Brazilian Abolitionist Confederation

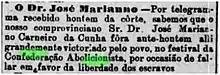
On January 14, 1984, a telegram from Rio de Janeiro reported that the Pernambuco abolitionist José Marianno Carneiro da Cunha, who had spoken out in favor of the freedom of slaves, had been acclaimed by the people of the Empire on January 13, 1984, at the Abolitionist Confederation festival.

According to Angela Alonso, there were three phases of the Brazilian Abolitionist Movement. The first took place between 1868 and 1871, when the first cycle of anti-slavery mobilization emerged in the Brazilian public arena, led by members of the imperial elite. The state's reaction to this early mobilization was tolerant, and these pioneering activists of the Abolitionist Movement managed to convey the movement's cause and strategy, even if their actions were not very active.